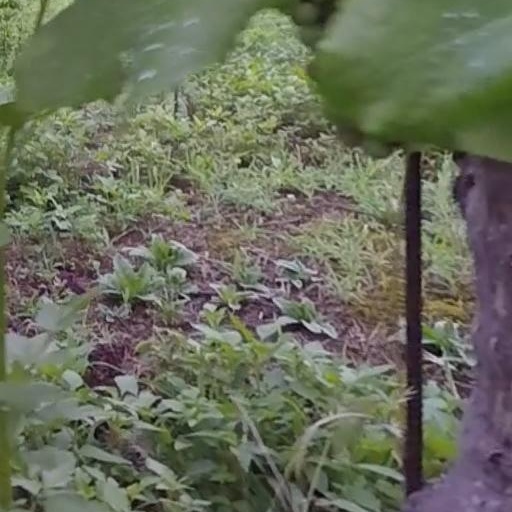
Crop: grape